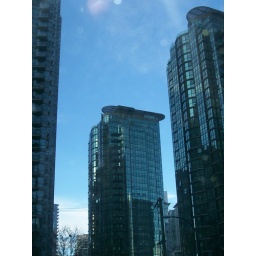
A building of glass in Vancouver